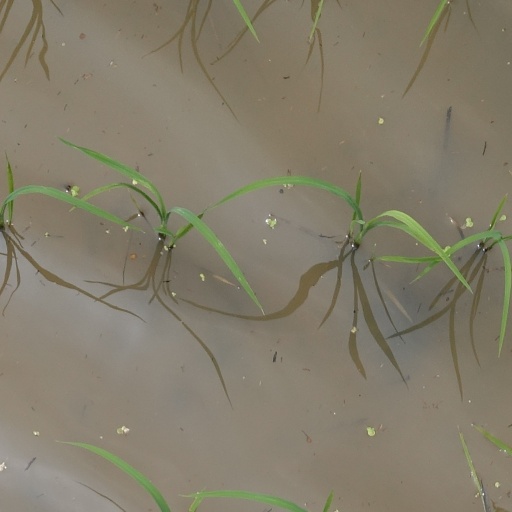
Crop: rice